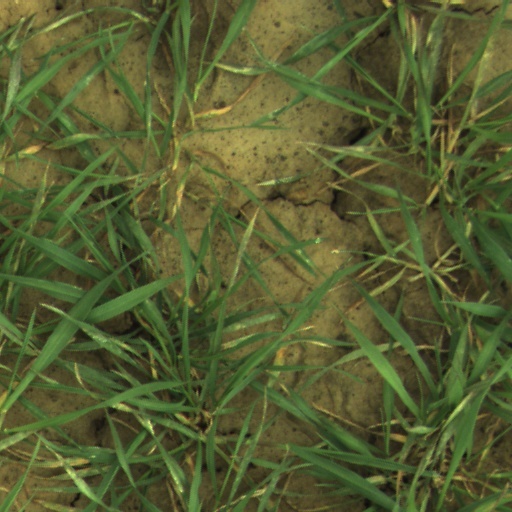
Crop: wheat